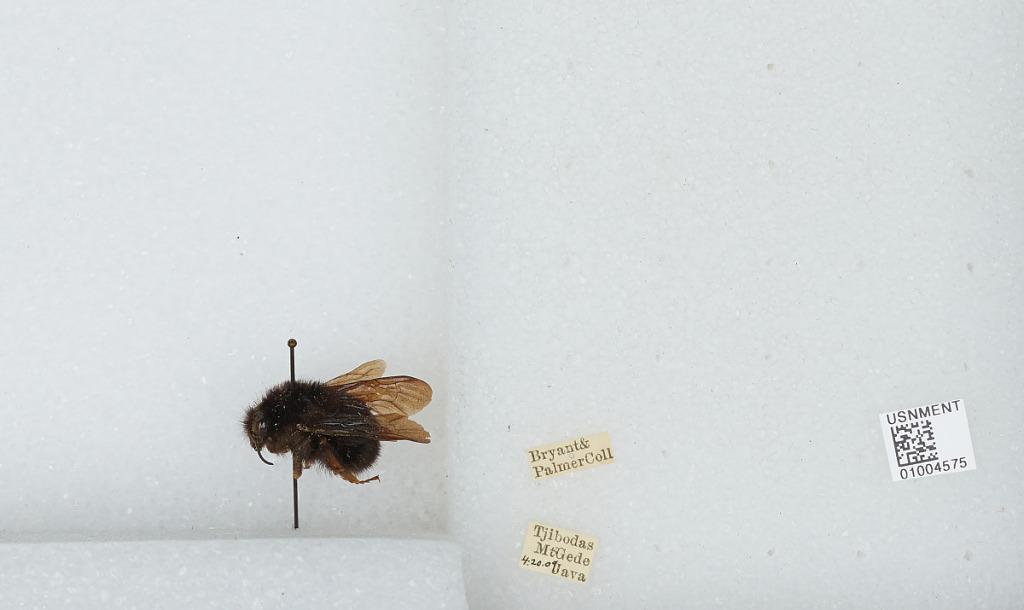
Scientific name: Bombus (Tricornibombus) atripes Smith
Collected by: Bryant & Palmer
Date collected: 1909-4-20
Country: Indonesia
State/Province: West Java
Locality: Mount Gede